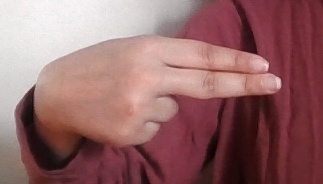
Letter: ain